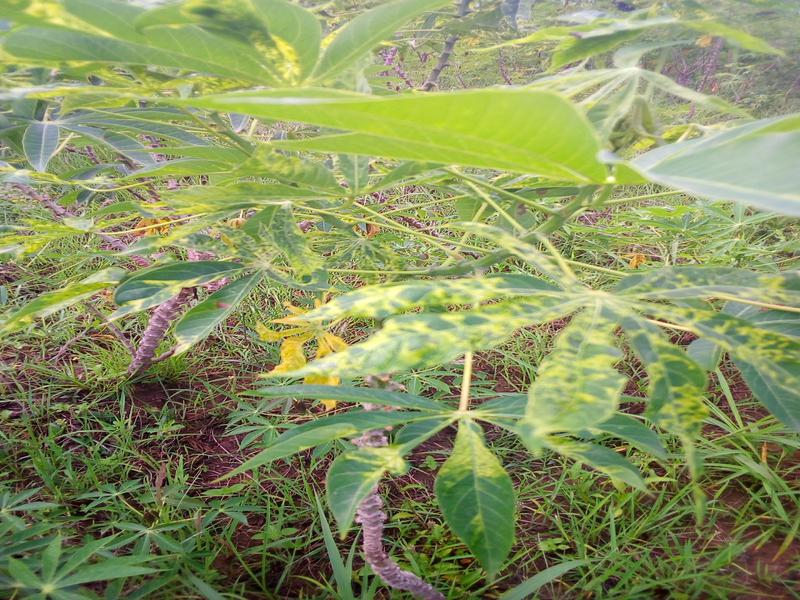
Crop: cassava
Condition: mosaic_disease